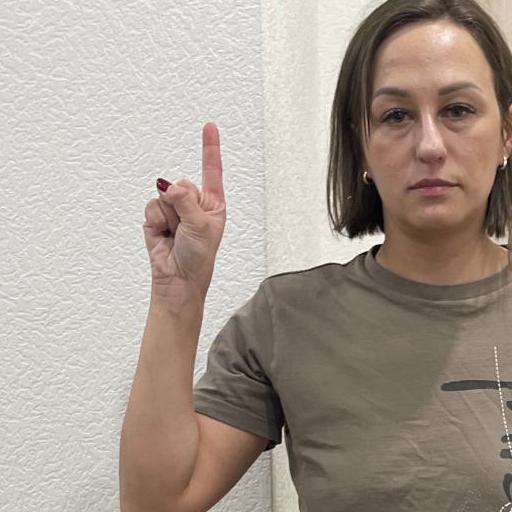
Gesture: one